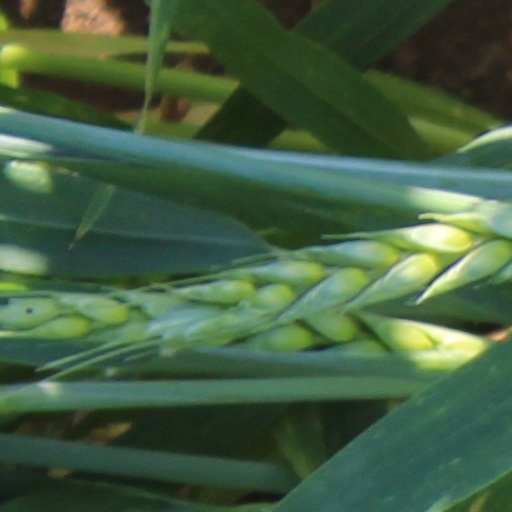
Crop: wheat